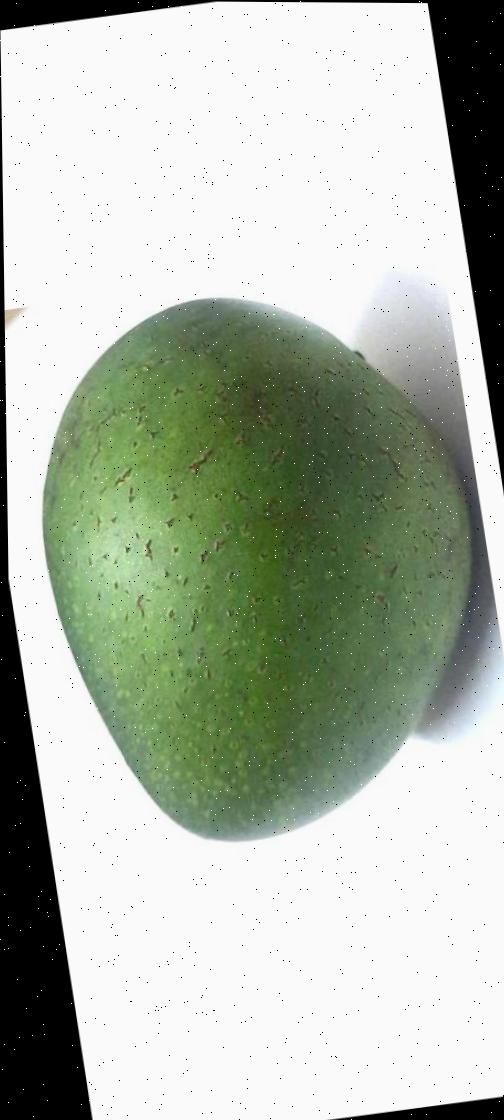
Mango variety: Ashshina Zhinuk